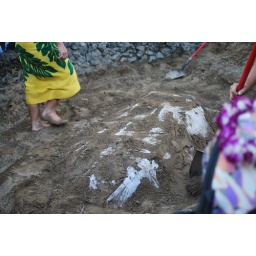
The pig cooked all day under the white tarp Luau 035